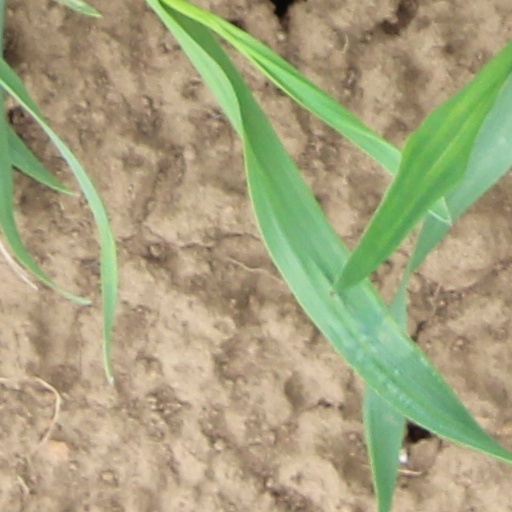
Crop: wheat